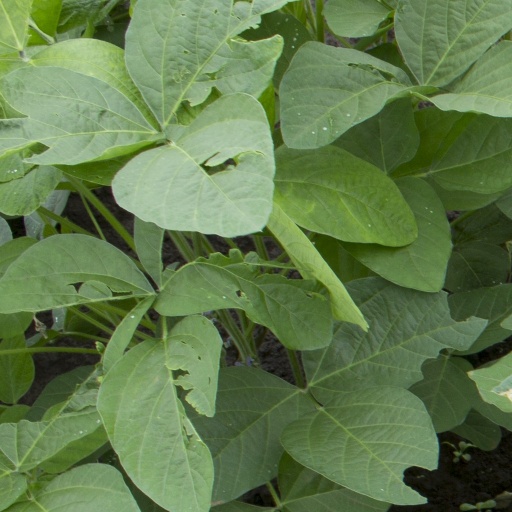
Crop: soybean